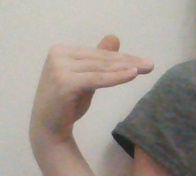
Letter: khaa